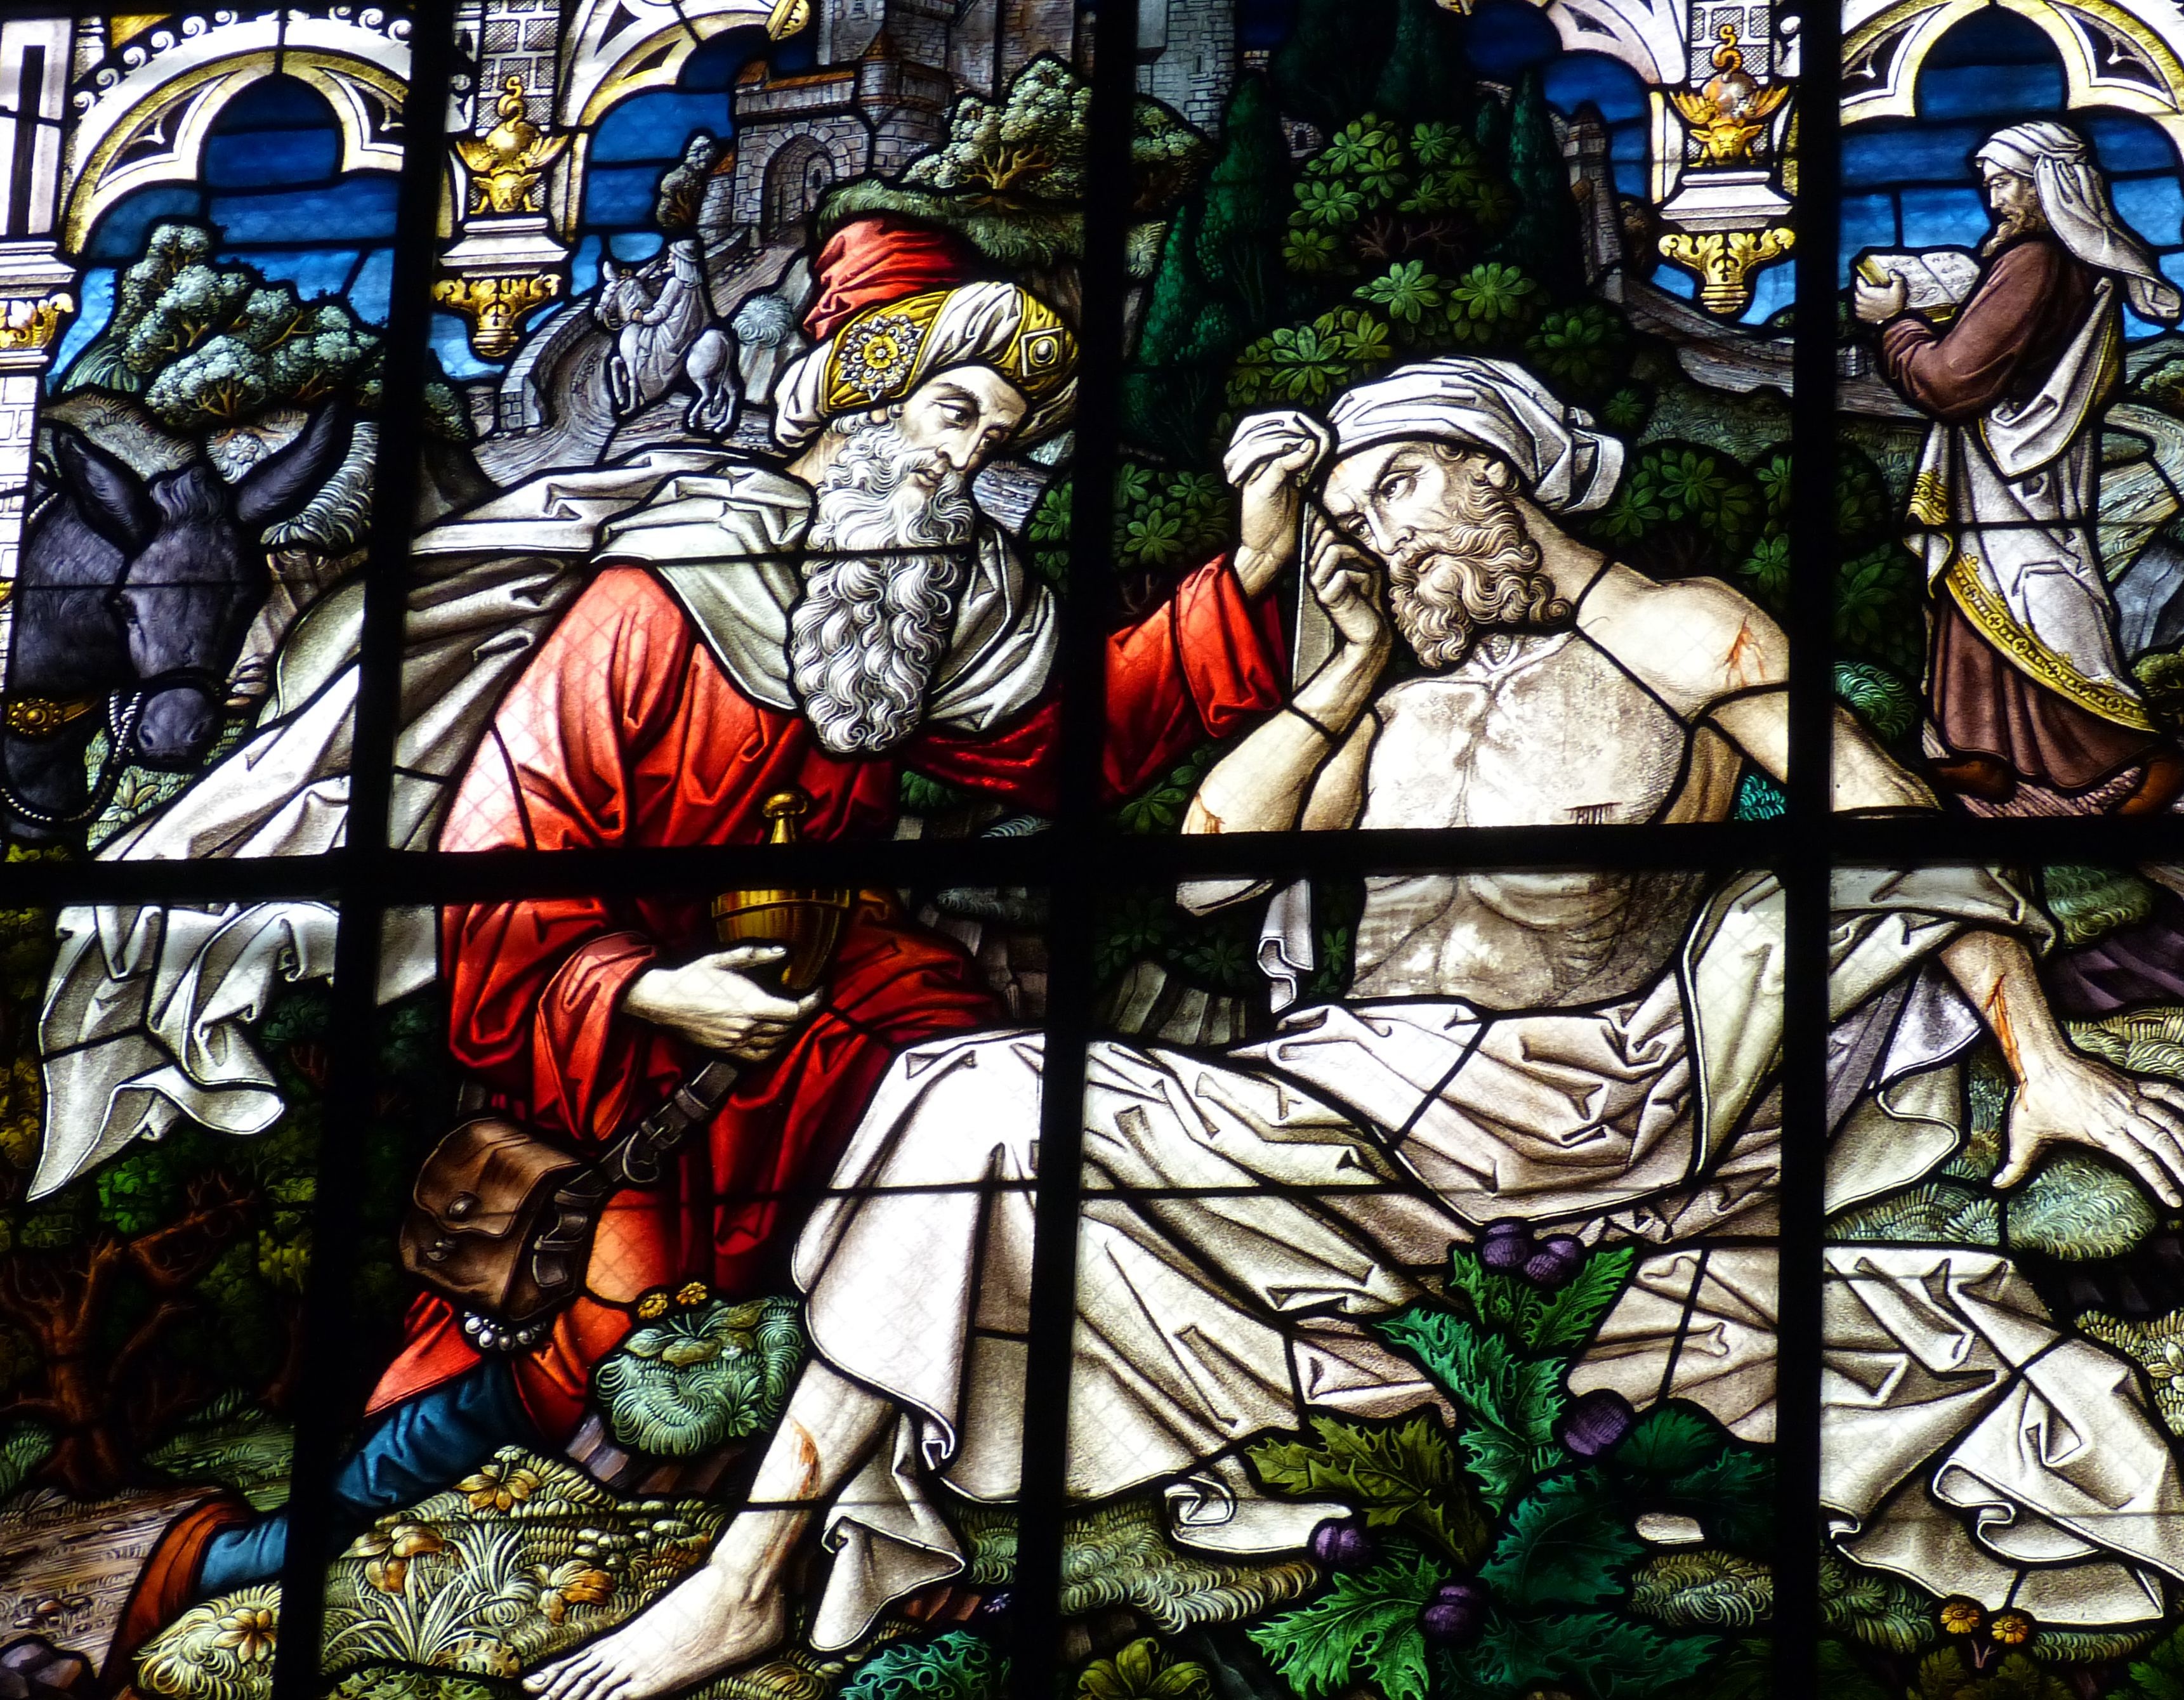
window, glass, charity, church, christian, material, stained glass, bible, help, art, faith, christianity, crime, stained glass window, mercy, church window, samaritans, merciful